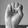
ASL letter: E